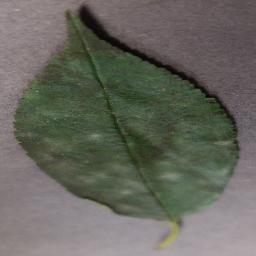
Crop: cherry
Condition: (including_sour)_powdery_mildew